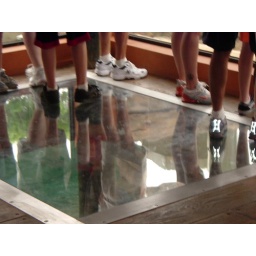
Orangutan viewing area, there is glass in the floor over a realxation area for the animals